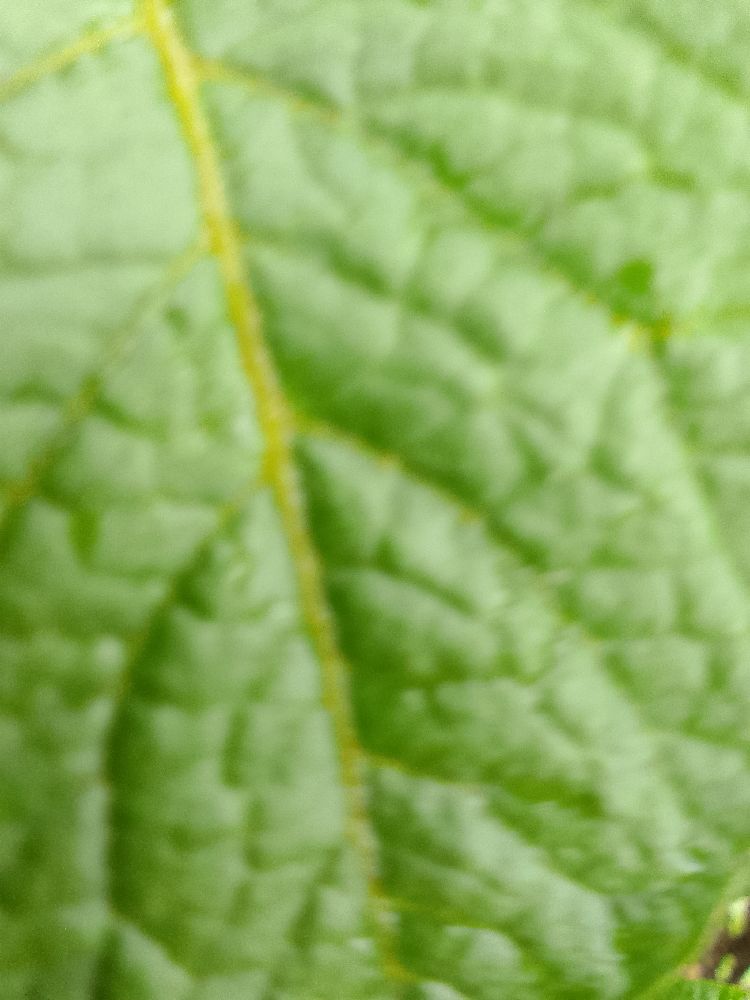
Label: Healthy